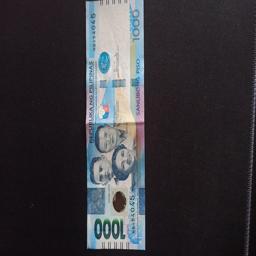
Label: 1000_Old_Front